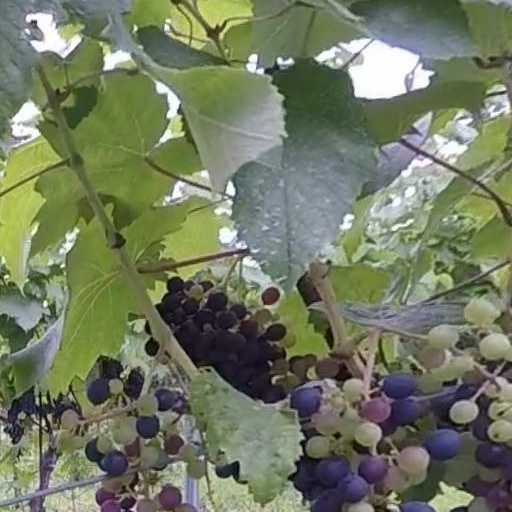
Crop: grape